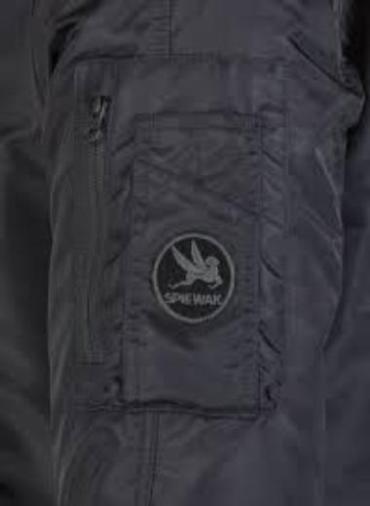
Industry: Clothes